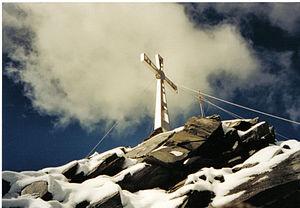
Le sommet du Linker Fernerkogel dans la Vallée du Pitztal dans les alpes autrichiennes.